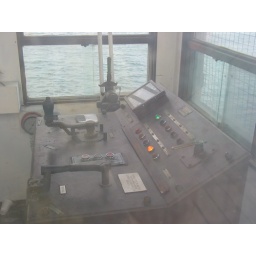
Peering through the window of the control house on the Cherry Street bridge in Toronto.